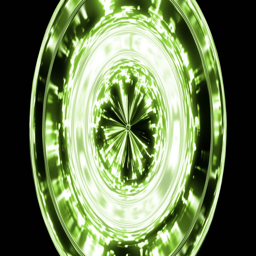
green fancy circle in a dark background